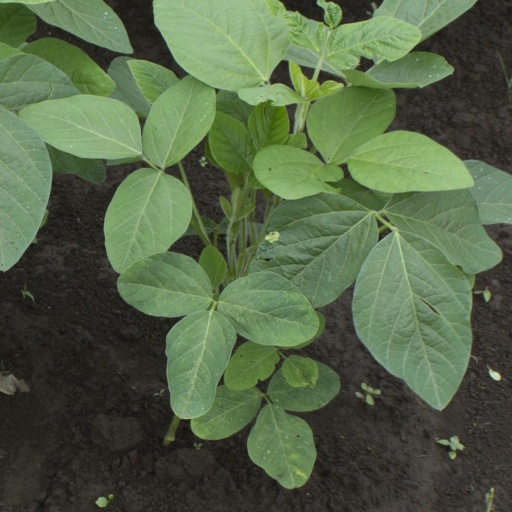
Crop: soybean